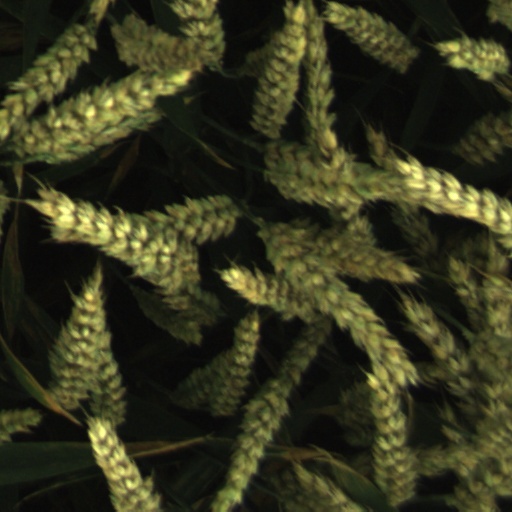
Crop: wheat